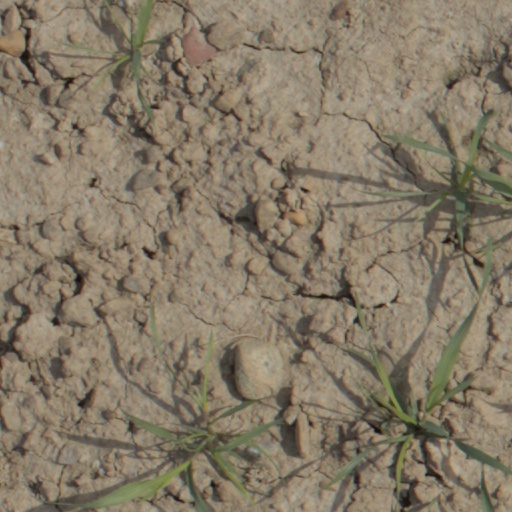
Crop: wheat